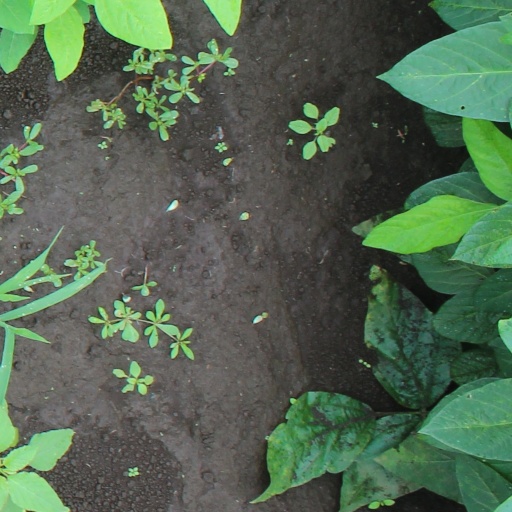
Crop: soybean